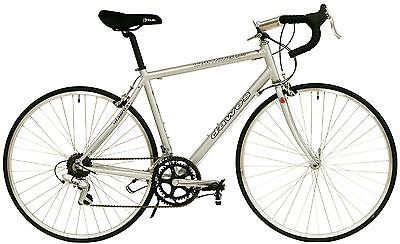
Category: bicycle